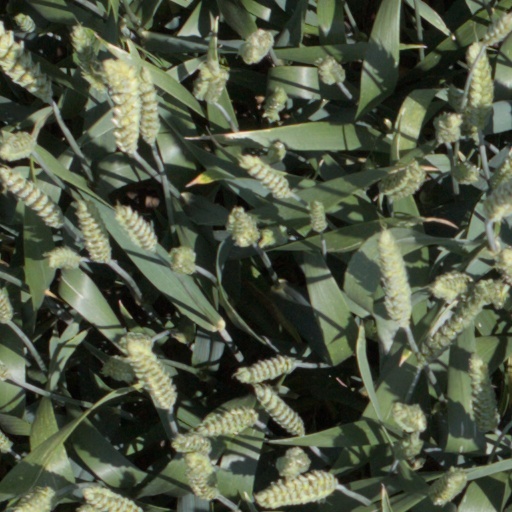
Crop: wheat